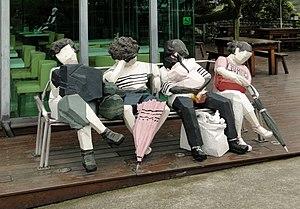
Sculpture de Ju Ming au musée Juming, Taiwan
Ju Ming est un sculpteur taïwanais.